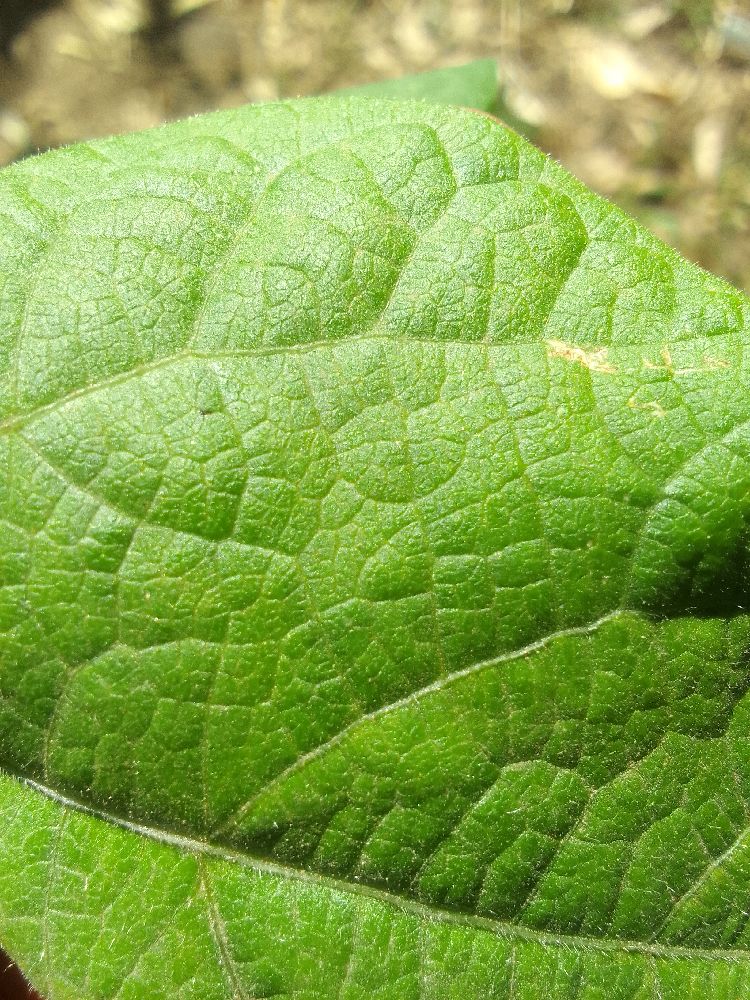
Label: healthy